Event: Nepal Earthquake
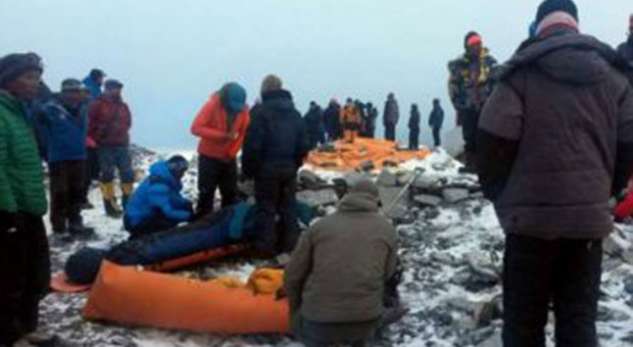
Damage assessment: no_damage